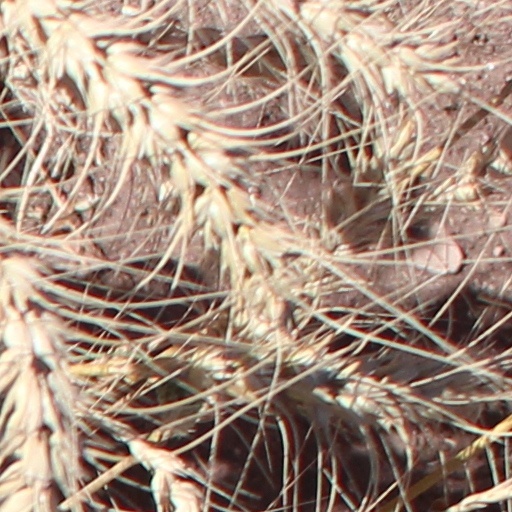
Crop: wheat